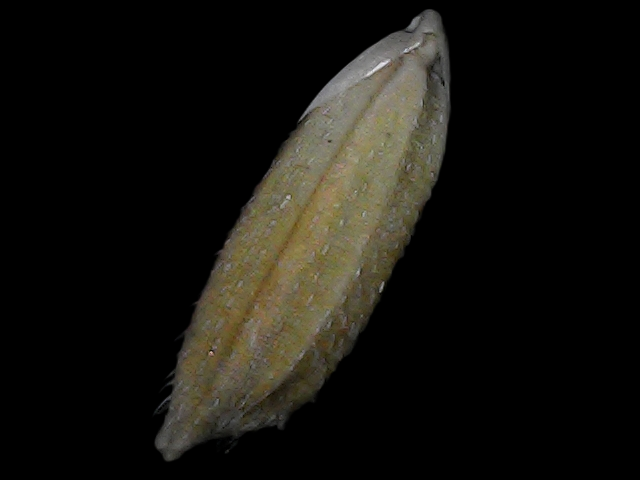
Rice variety: Bd93